Eusebius Amort

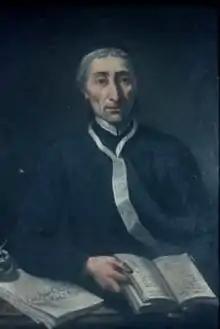
Eusebius Amort

Eusebius Amort (November 15, 1692February 5, 1775) was a German Roman Catholic theologian.